2017 Daytona 500

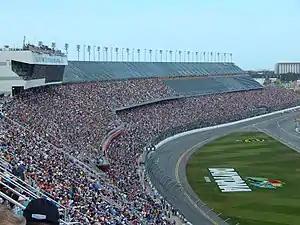
Daytona International Speedway, the track where the race was held

Daytona International Speedway is one of six superspeedways to hold NASCAR races, the others being Michigan International Speedway, Auto Club Speedway, Indianapolis Motor Speedway, Pocono Raceway and Talladega Superspeedway. The standard track at Daytona International Speedway is a four-turn superspeedway that is long. The track's turns are banked at 31 degrees, while the front stretch, the location of the finish line, is banked at 18 degrees.